Let My People Go! (2011 film)

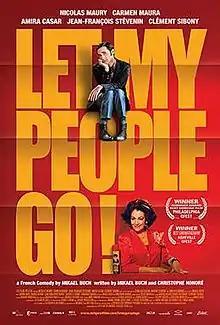

Let My People Go! is a 2011 film directed by Mikael Buch. It premiered at the 2011 Montreal World Film Festival and was released in December 2011 in France. It was released in the United States in 2013 by Zeitgeist Films and grossed $18,529 domestically.